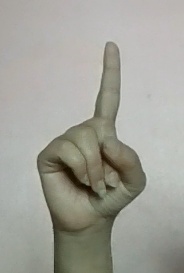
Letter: bb